Riffraff (1947 film)

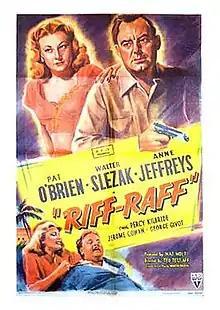
Movie poster

Riff-Raff is a 1947 American film noir starring Pat O'Brien, Anne Jeffreys and Walter Slezak. It was directed by Ted Tetzlaff, who later directed "The Window" (1949) and worked as a cinematographer for over 100 films, including Alfred Hitchcock's "Notorious" (1946). The music was composed by Roy Webb and Joan Whitney.